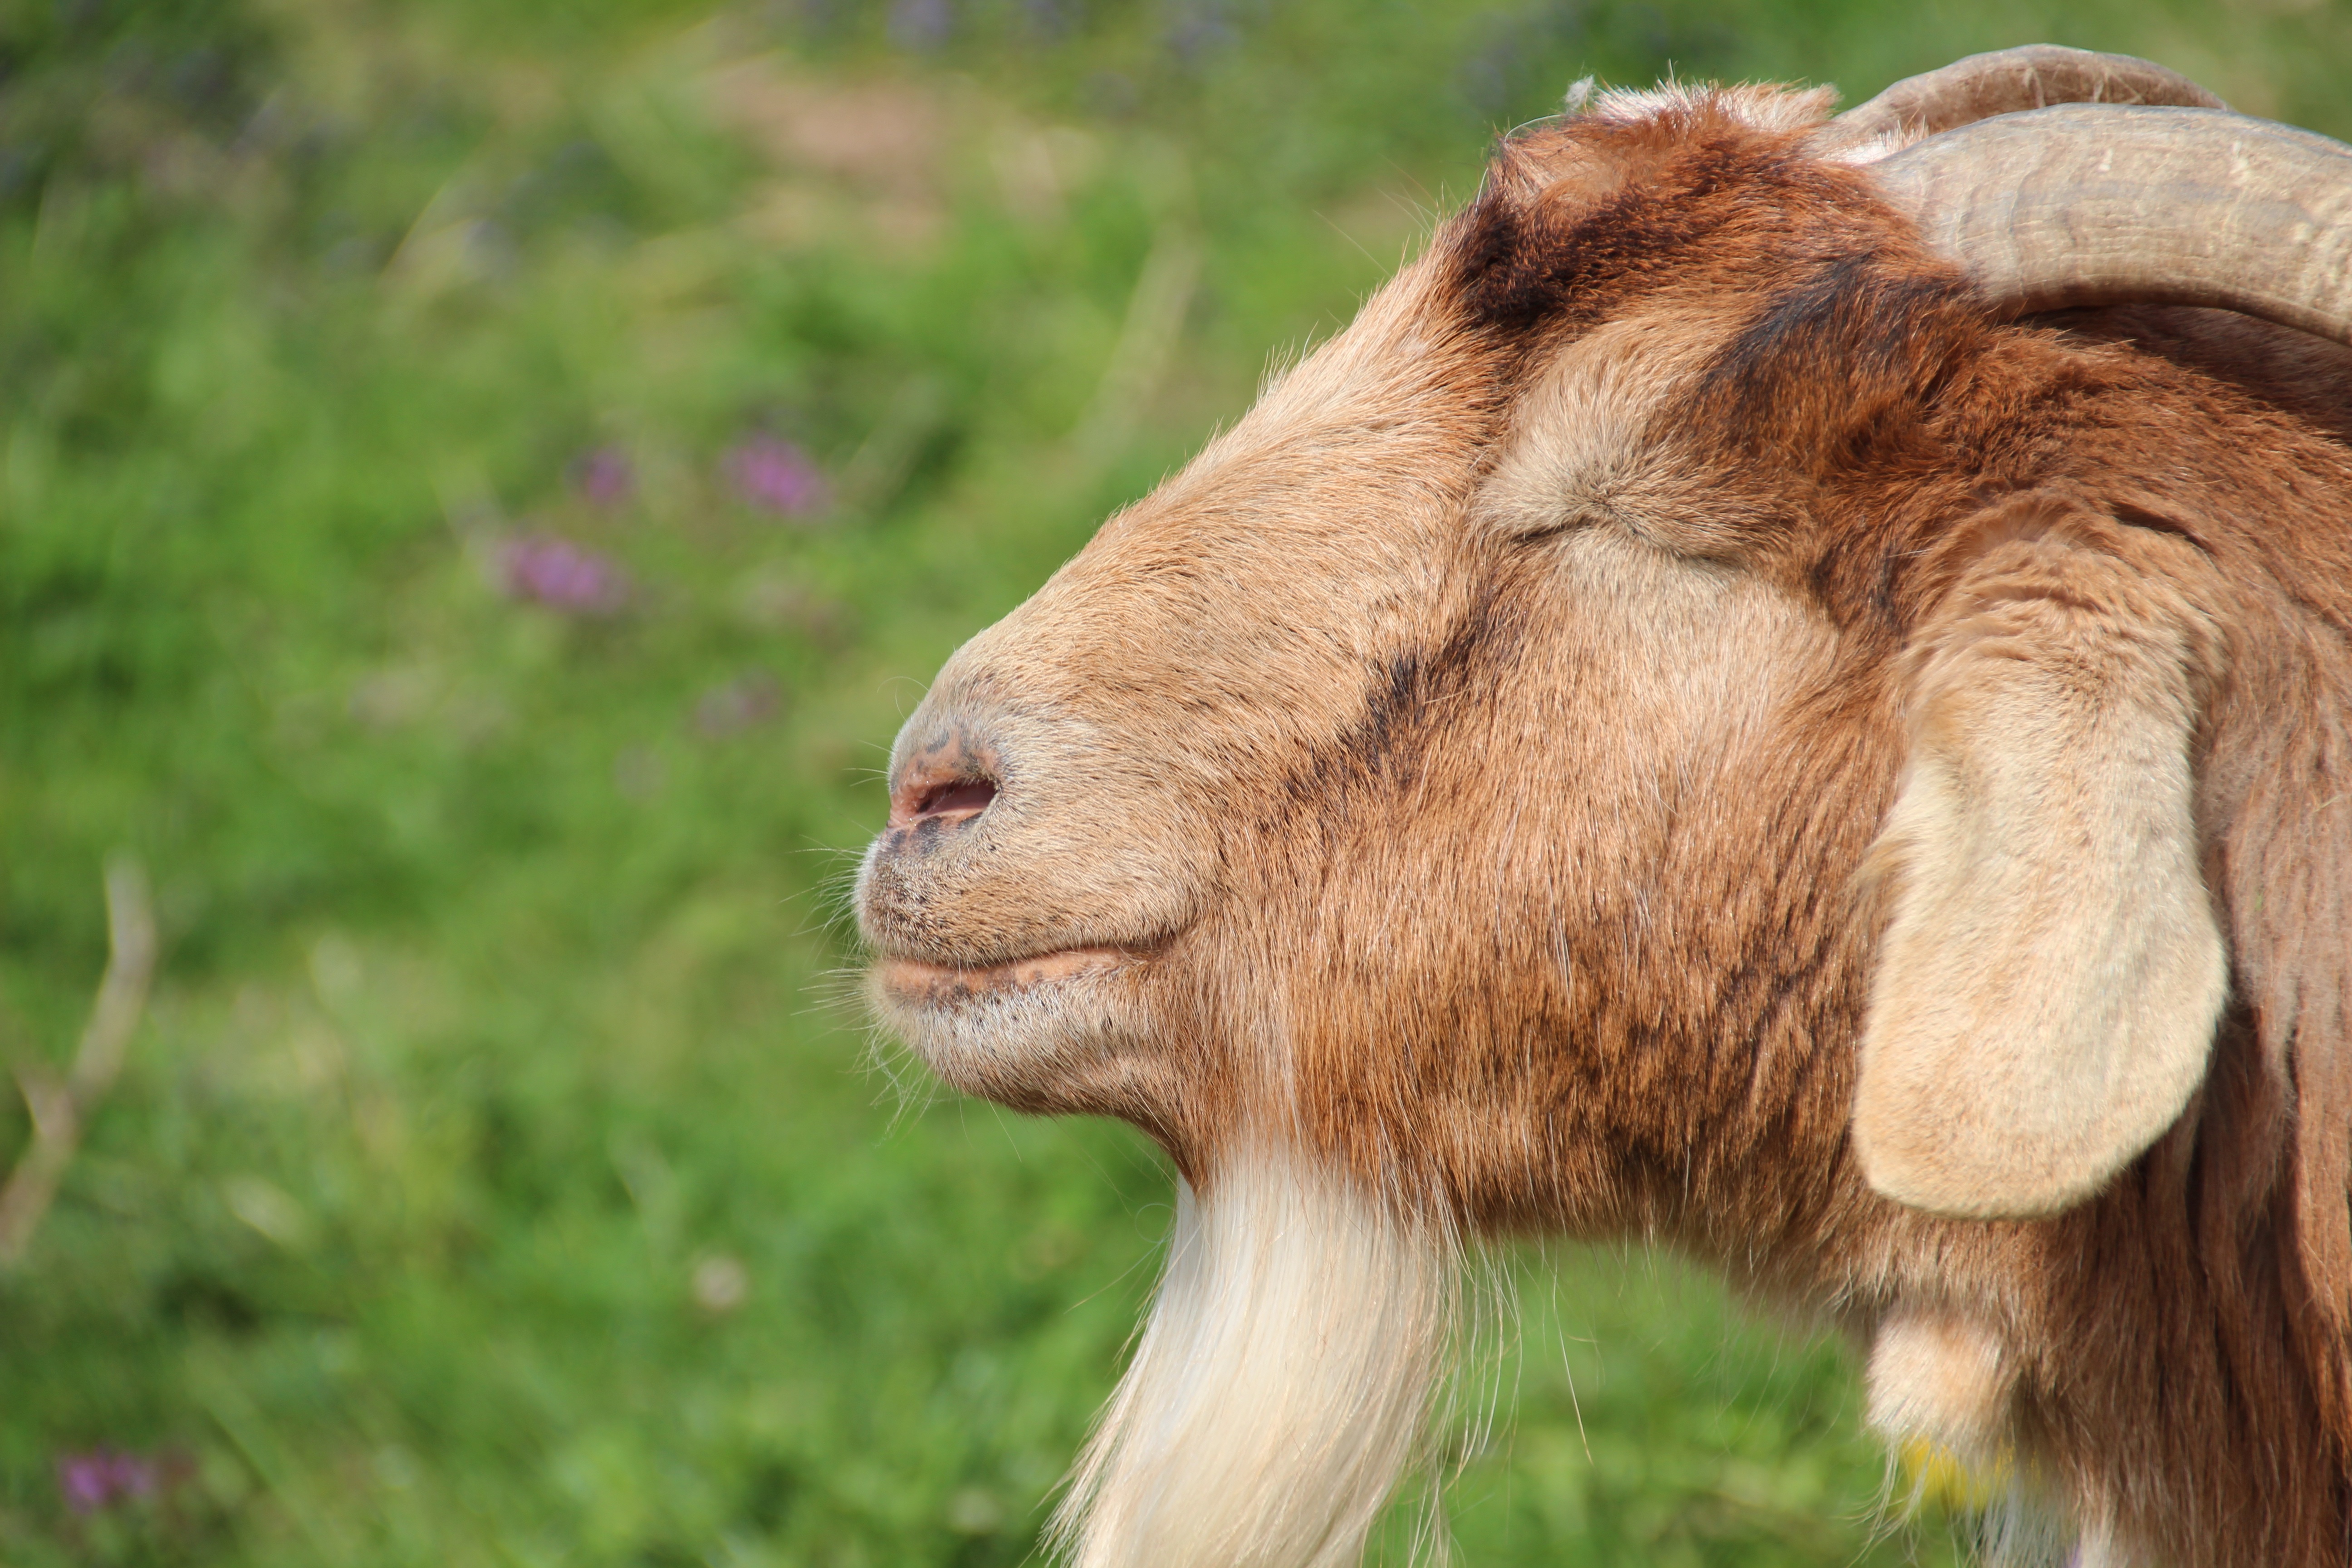
grass, meadow, wildlife, goat, horn, pasture, grazing, sheep, mammal, fauna, vertebrate, springtime, animal portrait, goatee, billy goat, barbary sheep, cattle like mammal, cow goat family, sun worshippers